Tigist Shibabaw

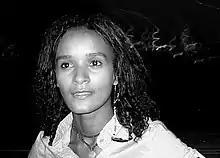

Tigist Shibabaw (1980 – January 2008) was an Ethiopian singer and one of the original members of the Harlem-based hip hop fusion band Bole2Harlem. She was born in Chagni, Ethiopia, like her sister, the singer Gigi.